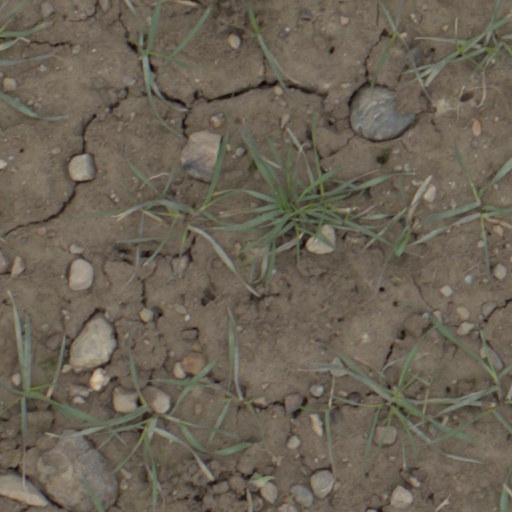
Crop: wheat